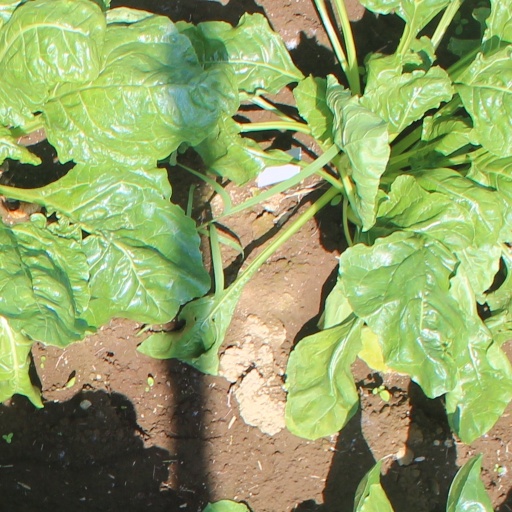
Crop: sugar beet